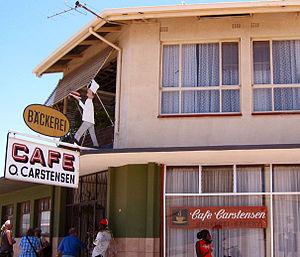
Otjiwarongo est une ville agricole de plus de 40 000 habitants du nord de la Namibie, située dans la région d'Otjozondjupa entre Windhoek au sud et le Parc national d'Etosha au nord. Elle est également stratégiquement située sur l'axe routier qui parcourt les régions septentrionales de la Namibie, et sur la voie ferrée du TransNamib.